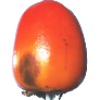
Label: Kaki 1